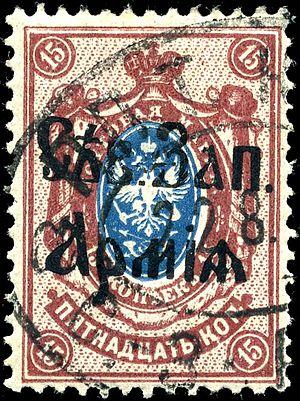
L’armée du Nord-Ouest est une unité des armées blanches durant la guerre civile russe. Formée en juillet 1919 à partir du corps d’armée du nord et d’autres troupes anti-bolchéviques actives dans le gouvernement de Pskov, en Estonie et en Lettonie. Elle cesse d’exister le 22 janvier 1920.